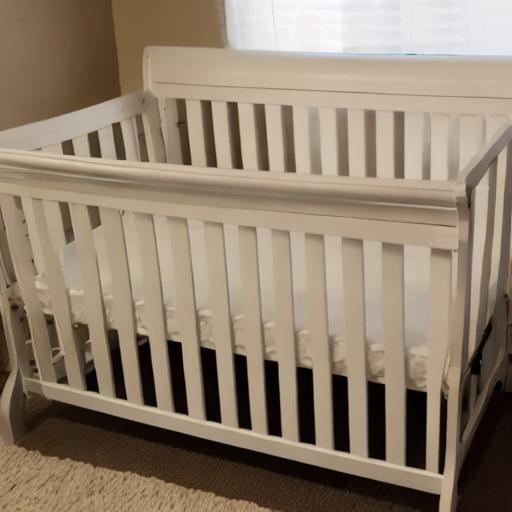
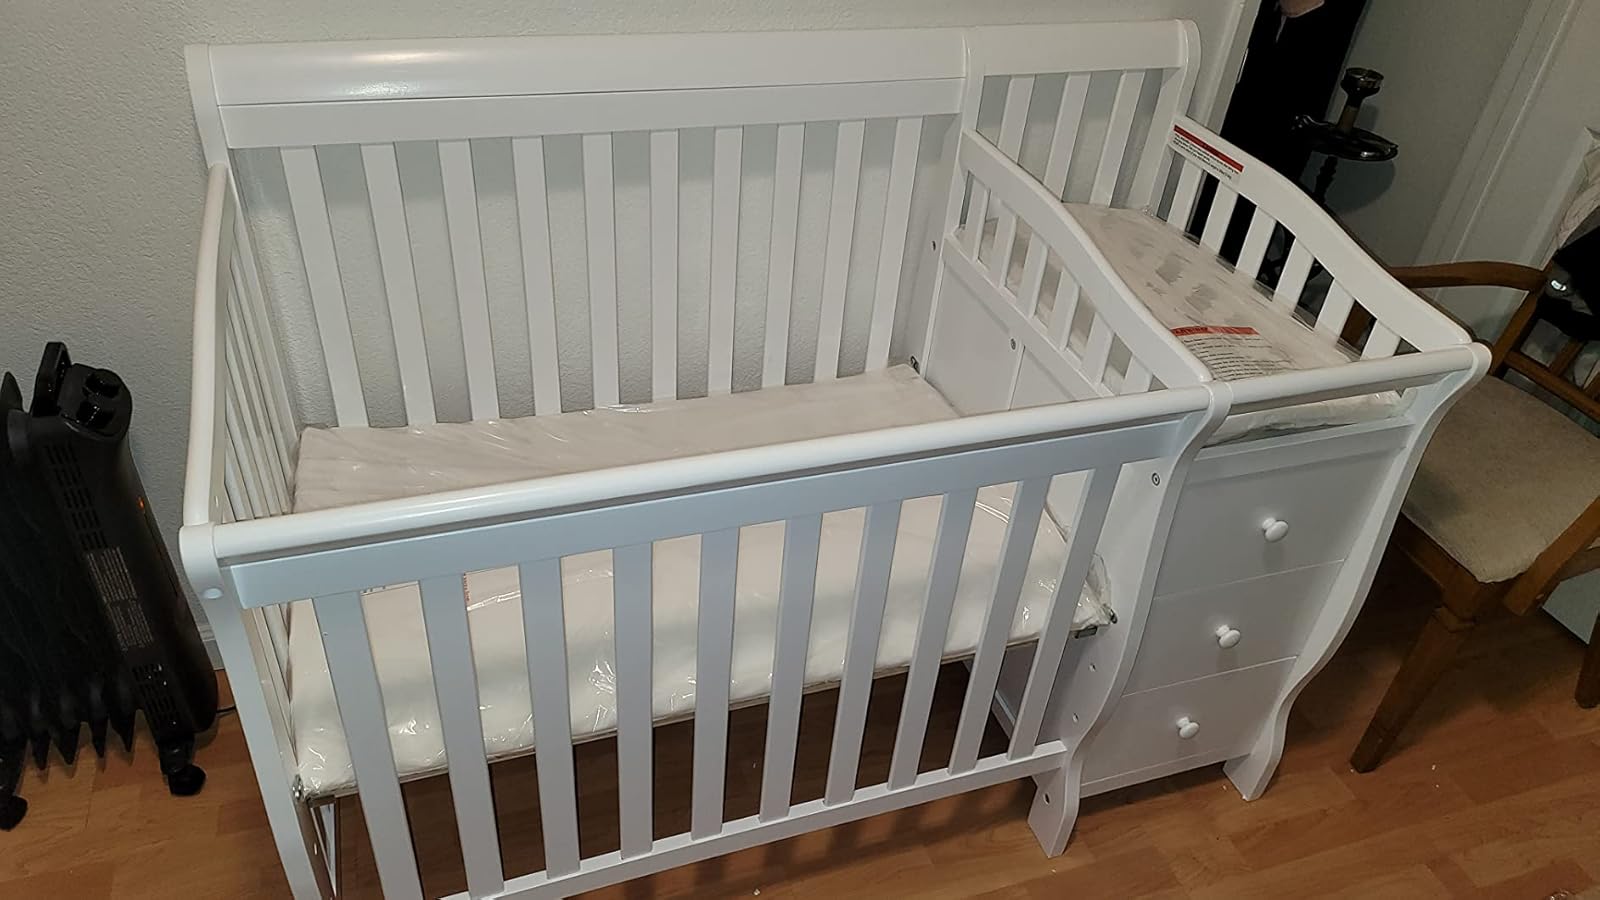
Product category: products_crib
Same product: no